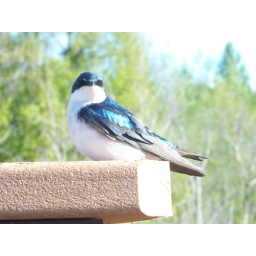
blue bird in the wetlands south of Anchorage.